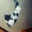
Label: cat